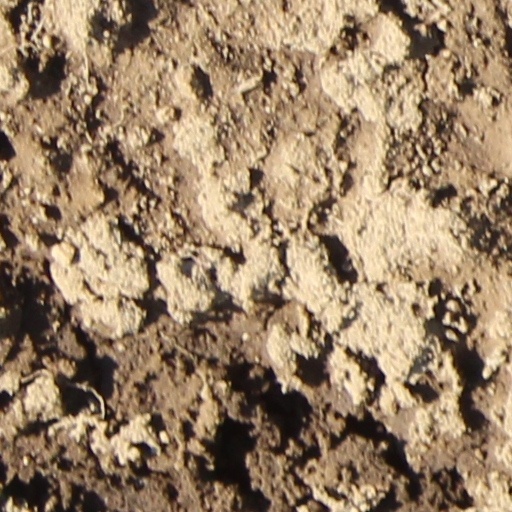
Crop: wheat